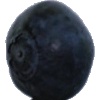
Label: blueberry